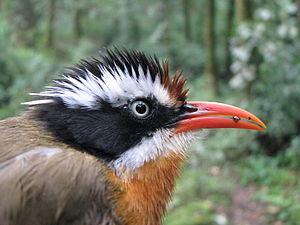
Le Pomatorhin à bec corail est une espèce de passereau de la famille des Timaliidae.